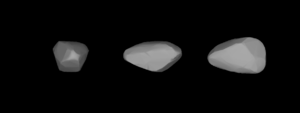
(4606) Saheki est un astéroïde de la ceinture principale d'astéroïdes.